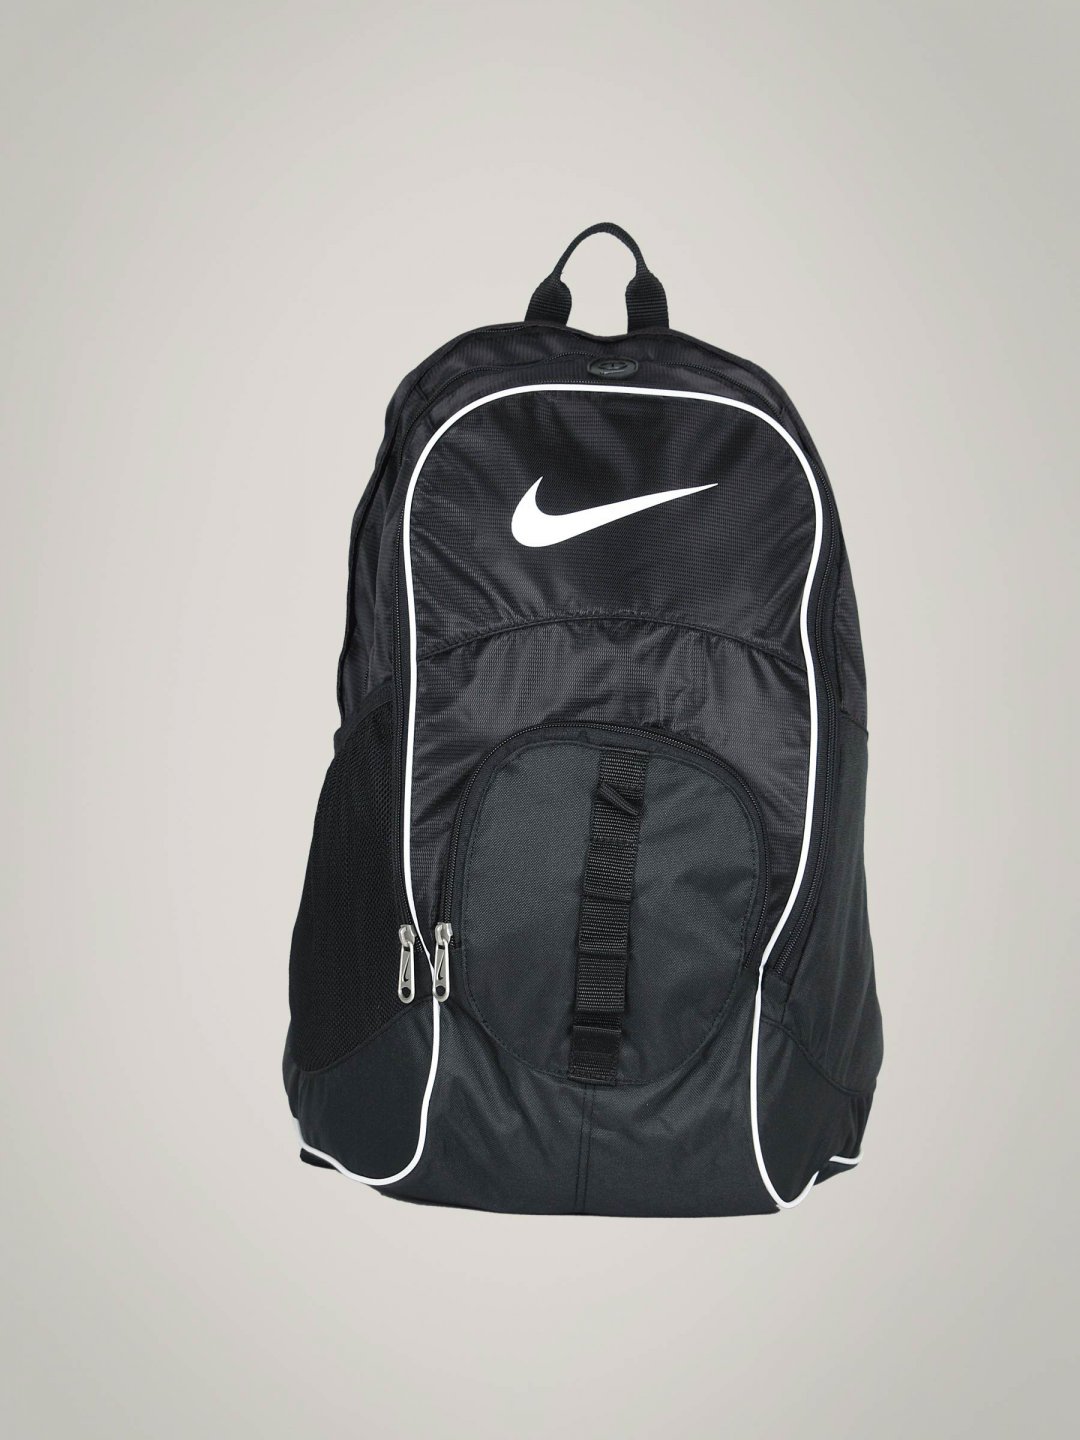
Nike Unisex Brasilia 4 XL Backpack
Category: Accessories / Bags / Backpacks
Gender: Unisex
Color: Black
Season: Summer 2011
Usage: Casual